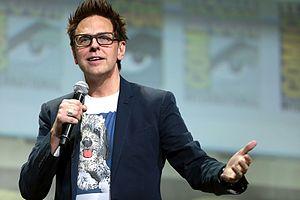
Les Gardiens de la Galaxie Vol. 2 est un film de super-héros américain écrit et réalisé par James Gunn, sorti en 2017.